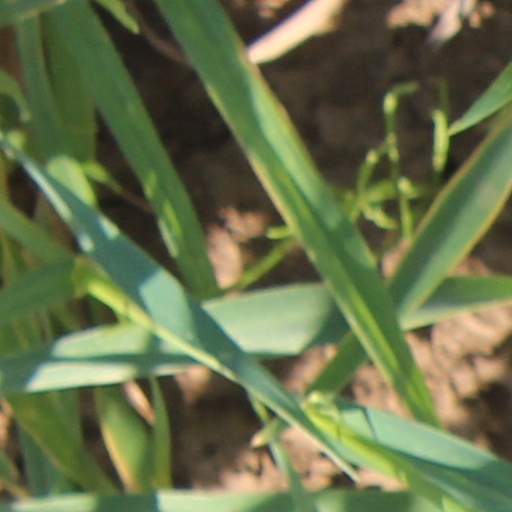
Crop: wheat